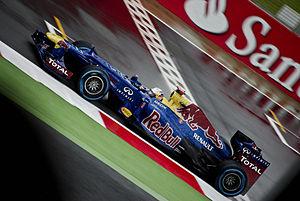
Le Grand Prix automobile de Grande-Bretagne 2012, disputé le 8 juillet 2012 sur le circuit de Silverstone, est la 867ᵉ épreuve du championnat du monde de Formule 1 courue depuis 1950. Il s'agit de la soixante-troisième édition du Grand Prix de Grande-Bretagne comptant pour le championnat du monde de Formule 1, la quarante-sixième disputée à Silverstone, et de la neuvième manche du championnat 2012.